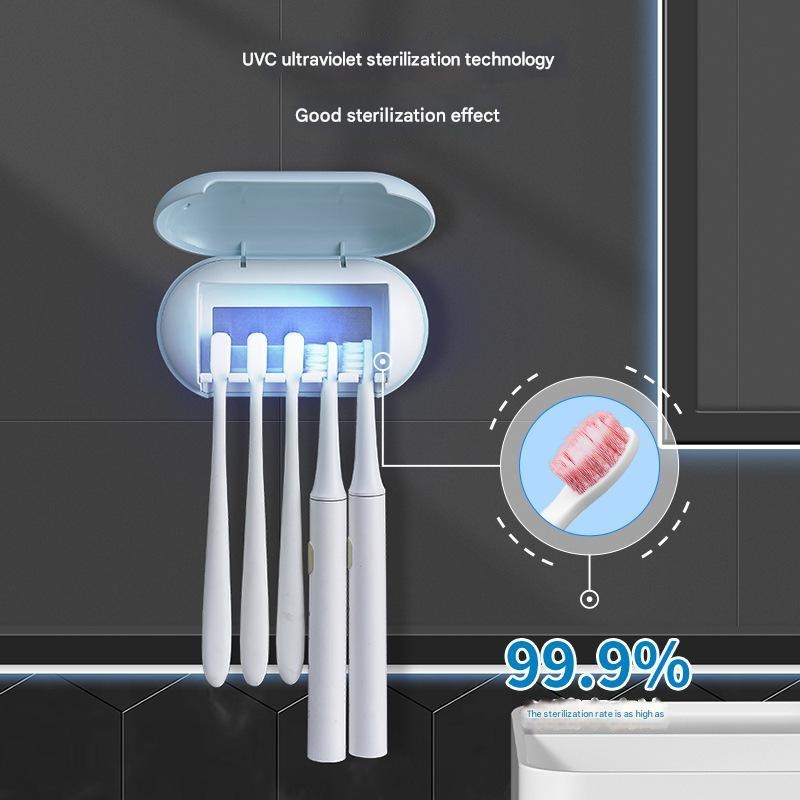
Blue Wall-Mounted Toothbrush Sterilizer with UV-C Disinfection and Drying - USB Rechargeable, Family 5-Brush Holder, ABS Material
Wall-Mounted Toothbrush Sterilizer with UV-C Disinfection Ensure your toothbrushes remain clean, dry, and hygienic with this advanced wall-mounted sterilizer. Designed for families, it can accommodate up to five toothbrushes and features powerful UV-C technology for 99.9% sterilization efficiency. High-Performance UV-C Disinfection: Eliminates 99.9% of bacteria and germs, providing a healthier brushing experience for the entire family. Compact and Lightweight Design: Measuring just 13.5x7cm and weighing 124g, this sterilizer is ideal for bathrooms with limited space. USB Rechargeable: Convenient USB interface for quick and eco-friendly charging, eliminating the need for disposable batteries. Wall-Mounted and Damage-Free: Features a no-drill adhesive backing for easy installation without damaging walls or tiles. Family-Friendly Capacity: Equipped with a five-brush holder, making it suitable for families or shared living spaces. Removable and Easy to Clean: The toothbrush rack is detachable, allowing for easy washing and maintaining a hygienic setup. Drying Feature: Ensures toothbrushes remain dry, preventing bacterial growth from moisture. Upgrade your bathroom hygiene with this versatile and efficient toothbrush sterilizer. It's the perfect solution for keeping your family's toothbrushes clean and ready to use, combining modern technology with practical convenience. Returns, Refunds and Replacements Products that are received faulty, damaged, or not as described are eligible for a return, refund, or replacement in accordance with the Australian Consumer Law (ACL). We are committed to ensuring all products meet the standards of quality and reliability expected by our customers. However, please note that we do not accept returns or provide refunds for change of mind. We encourage you to carefully consider your purchase to ensure it meets your needs and expectations. Delivery Timeframe Please note that we cannot guarantee the exact date of arrival, and the delivery timeframes (excluding weekends and public holidays) are as follows: For customers in Victoria, approximately 7-10 working days; For customers in NSW, SA, ACT, and QLD, approximately 9-12 working days; For customers in WA, NT, and TAS, approximately 9-12 working days.
Brand: dropshipzone
Category: Health & Beauty > Personal Care > Oral Care > Toothbrush Accessories > Toothbrush Sanitizers